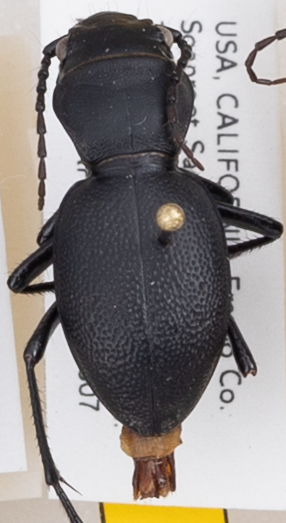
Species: Omus californicus
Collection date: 2018-05-07
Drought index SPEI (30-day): -0.176
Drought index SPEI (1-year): -0.288
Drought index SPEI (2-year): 0.8